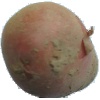
Label: Potato Red 1